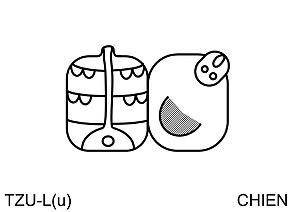
Glyphe maya TZUL = Le chien
L’écriture maya est un système d'écriture logosyllabique, c'est-à-dire à la fois logographique et syllabographique, servant à retranscrire l'ensemble des langues mayas. L'écriture était l'apanage d'une caste de scribes « Ah Tz'iib » faisant partie de la haute société. Seules deux autres castes dirigeantes y avaient accès « les prêtres » et « les chefs ». Elle était inaccessible au reste de la population.